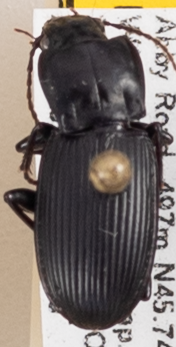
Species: Pterostichus herculaneus
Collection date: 2021-07-20
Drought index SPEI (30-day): -2.09
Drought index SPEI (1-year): -1.13
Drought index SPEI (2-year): -0.27